Uglovoye (airfield)

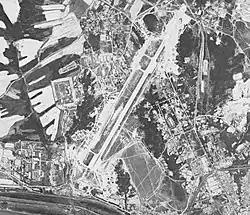
Uglovoye, 1970, from KH-4B satellite.

Uglovoye ("Central Corner"), known in the US intelligence community as Uglovoye Northwest, is an air base in Primorsky Krai located close to the town of Artyom, Russia. This is the primary air defense base for the Vladivostok area, and it was home to the PVO Strany division headquarters for the Vladivostok region